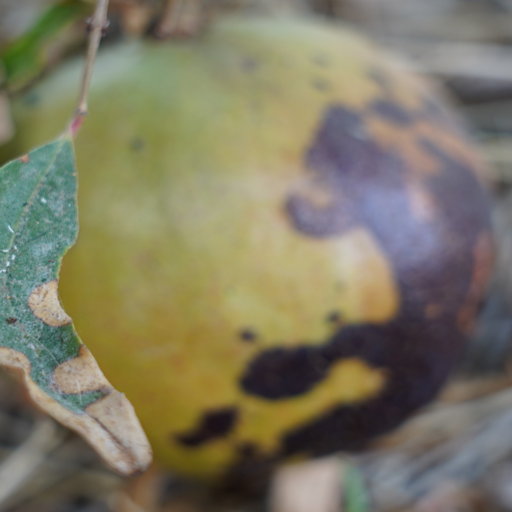
Label: Colletotrichum spp